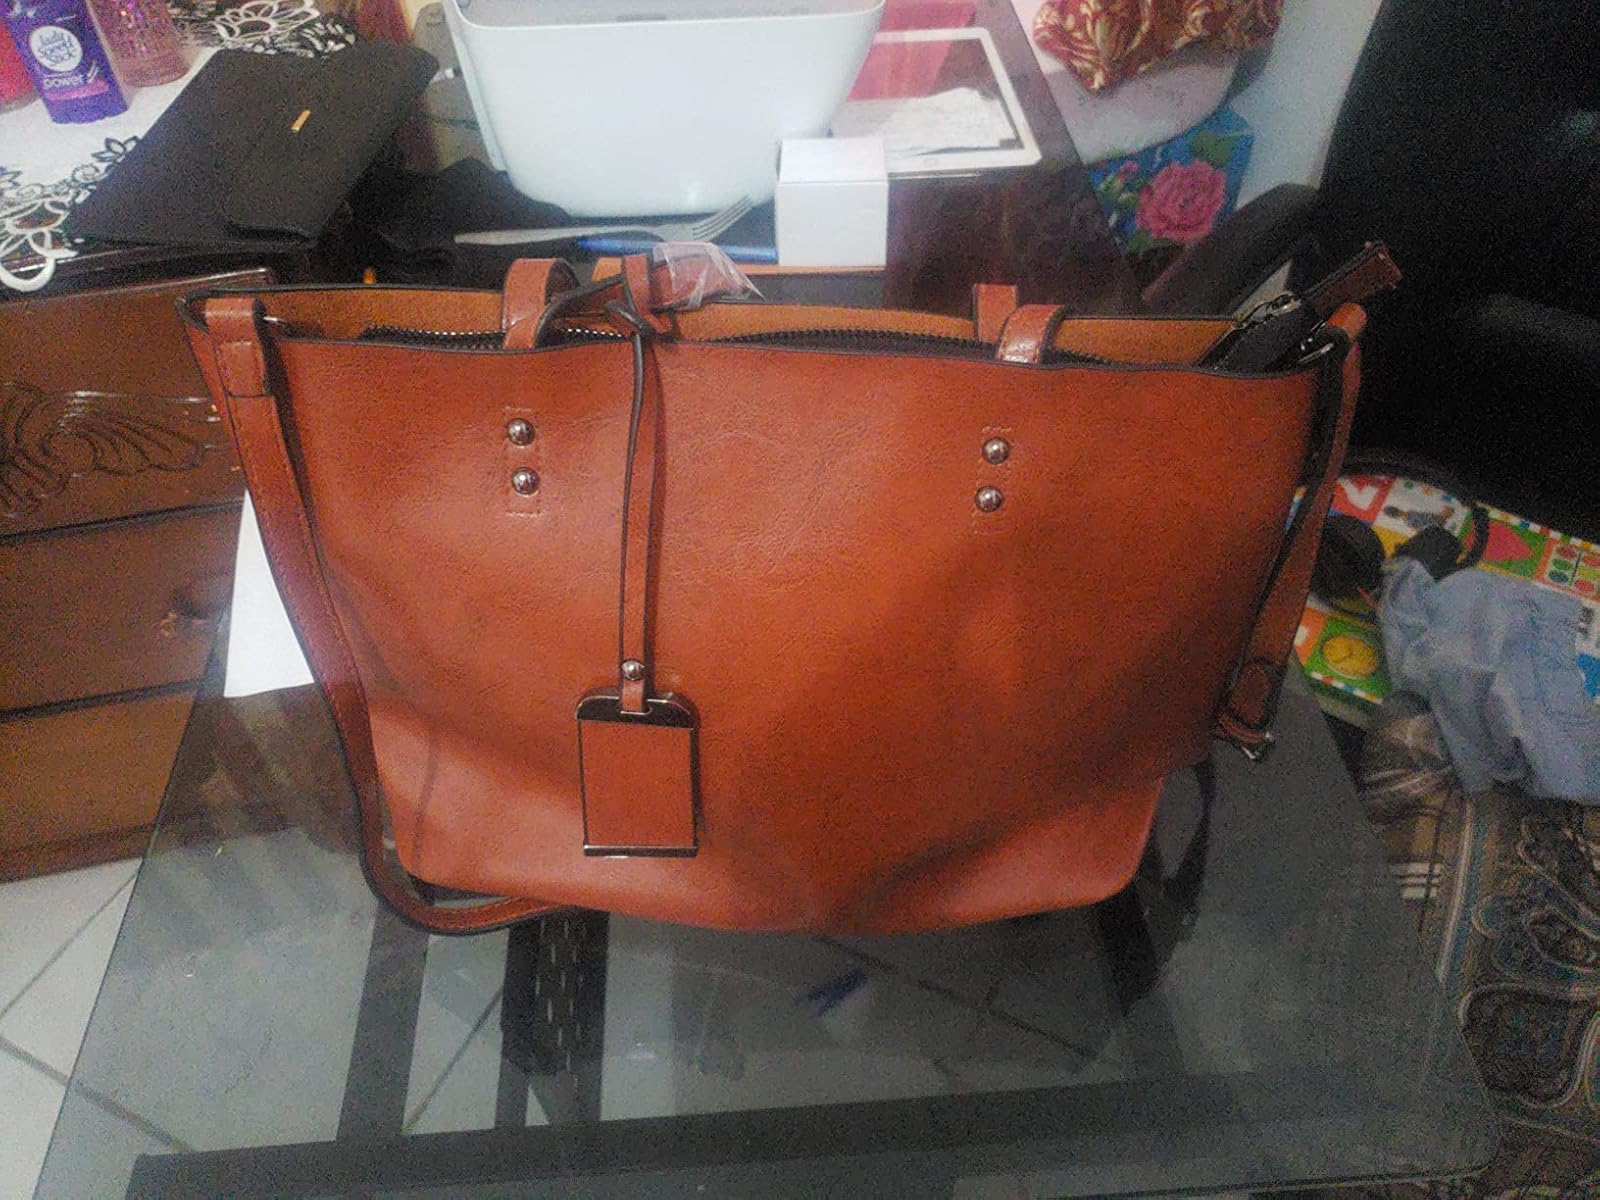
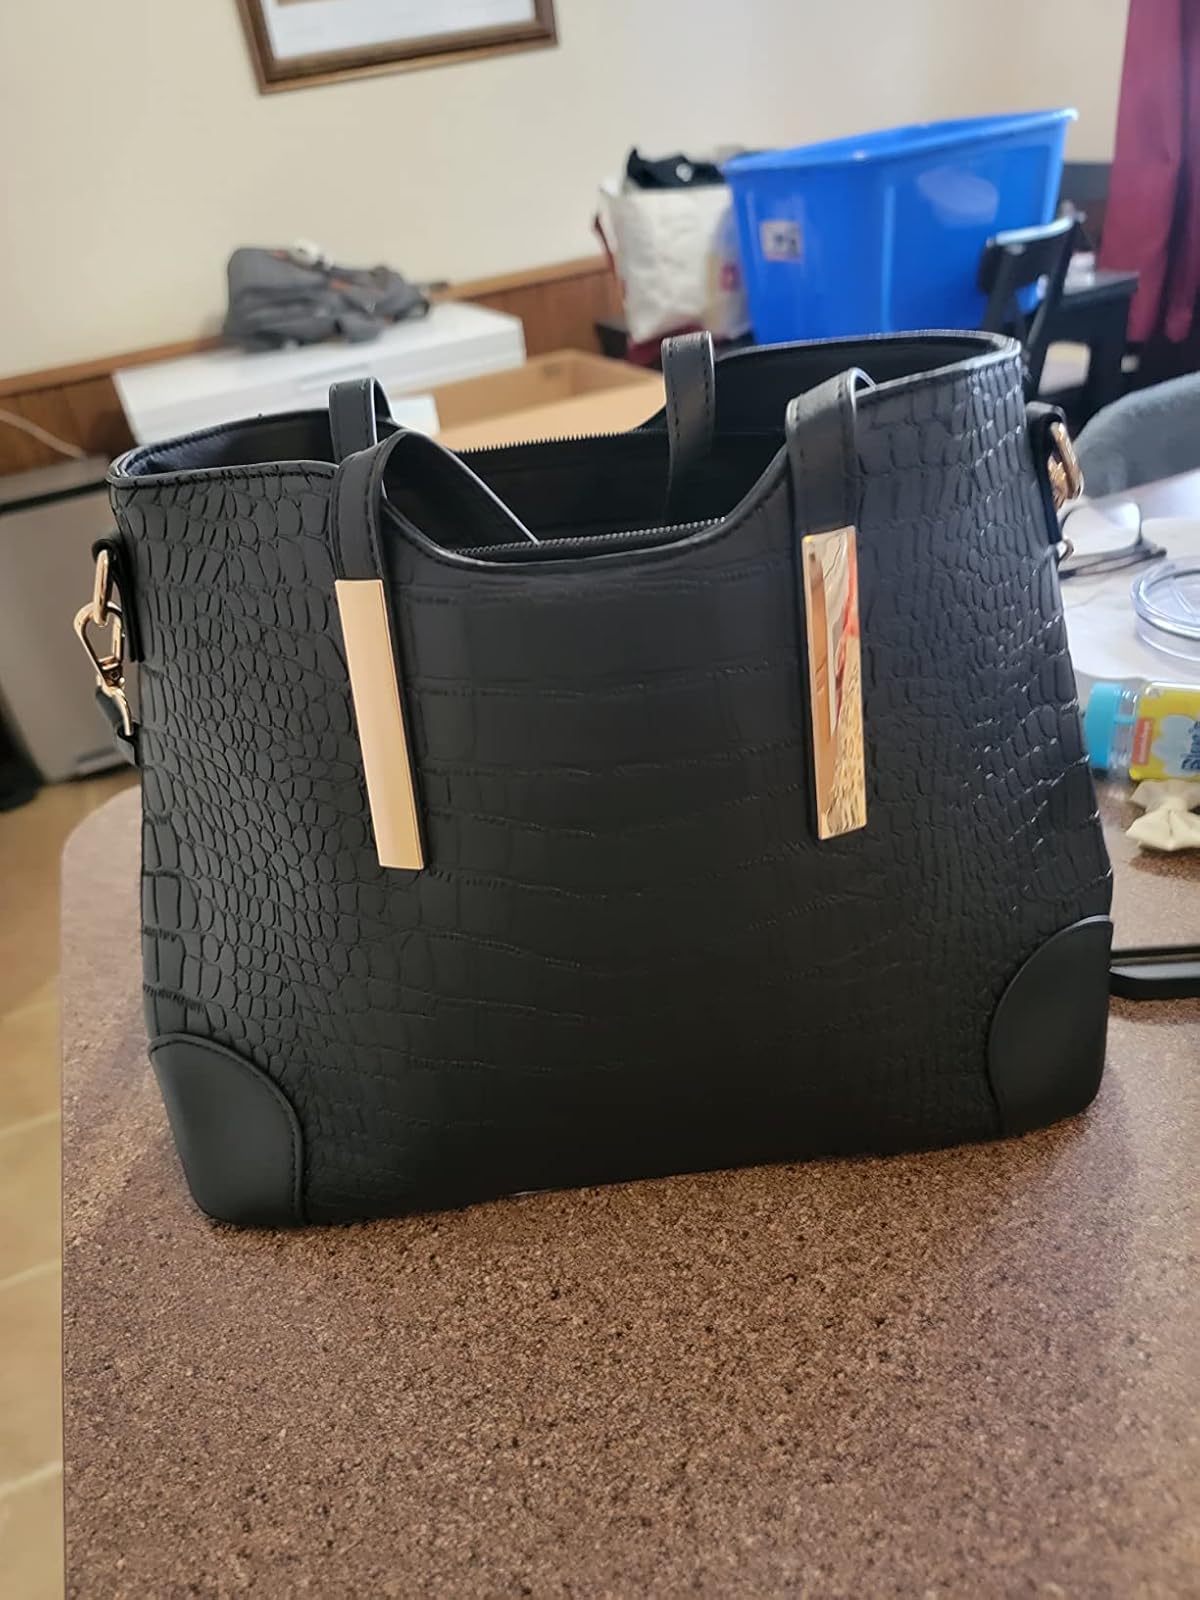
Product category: accessories_handbag
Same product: no